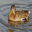
Label: bird